ZiU-9

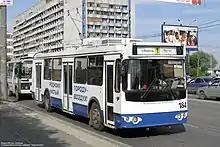
ZiU-682G-016.02 in Vladimir, Russia.

Since October 2002, commercially produced modification ZiU- 682G - 016.02, which is a further development of the model ZiU- 682G -018. Siding boards made of seamless steel sheet paneling front of the trolley were combined with the use of fiberglass panels; the front bumper was also made of fiberglass. Passenger cabin windows are tinted glass, and a new panoramic windshield was installed. Increased corrosion protection was added to the body, including the use of conductive soils firm «Sikkens» in lap welds, phosphate protective coating, as well as additional coverage of the base, sides, front and rear of the protective coating.